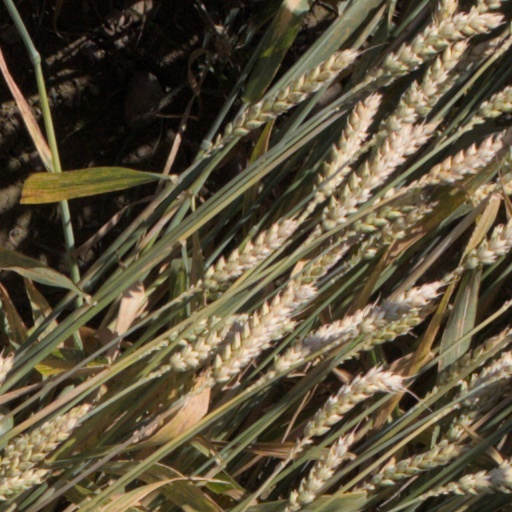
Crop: wheat